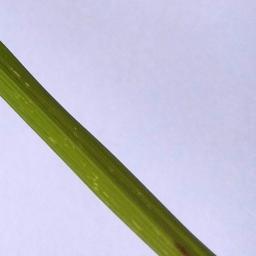
Label: Rice___Brown_Spot